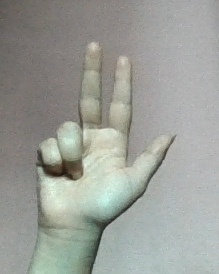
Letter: al